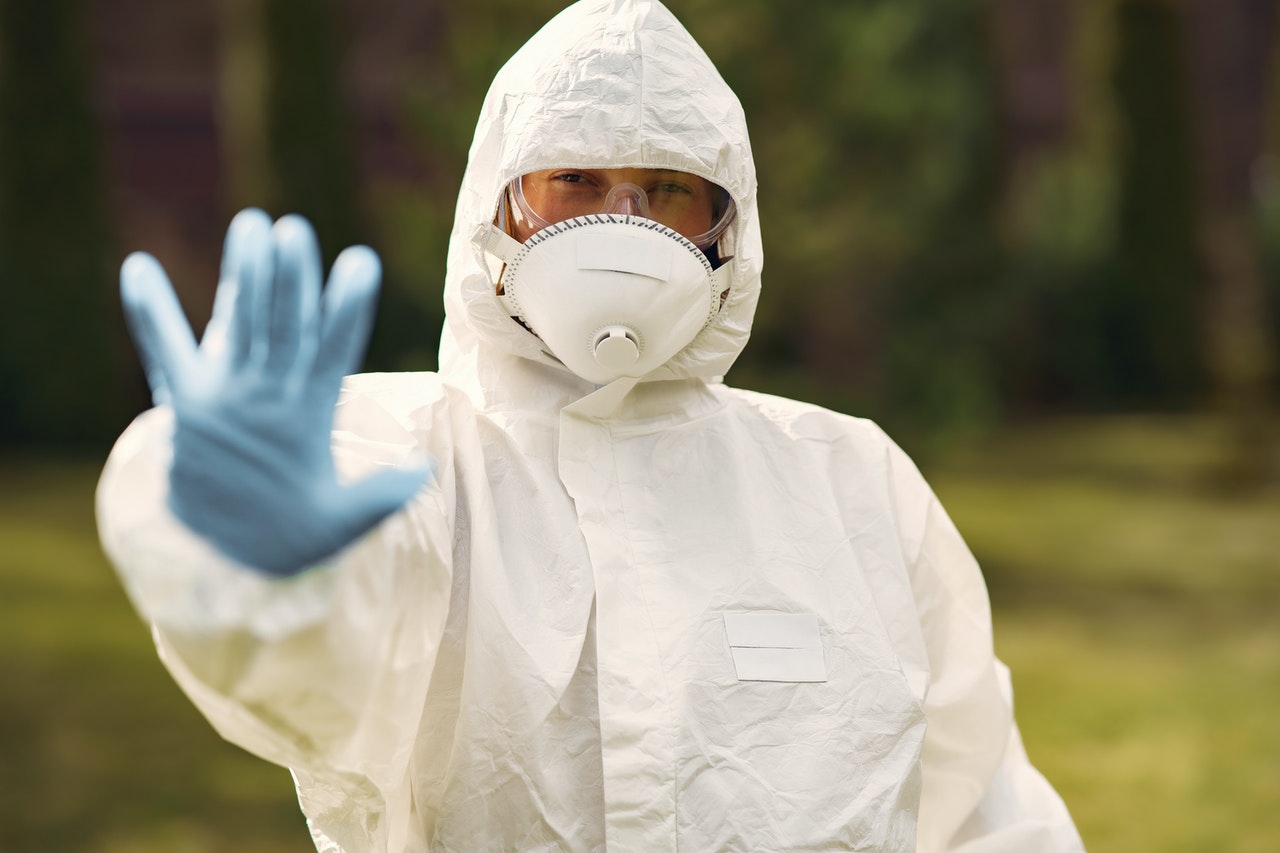
Objects detected:
Gloves
Mask
Goggles
Coverall